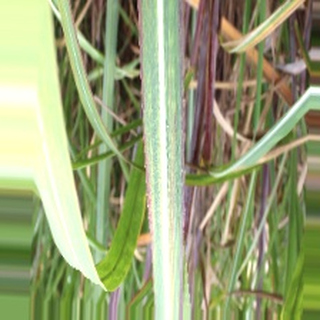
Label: sugarcane_bacterial_blight